William Yale (merchant)

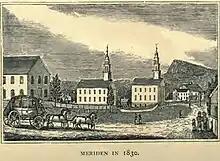
Meriden in 1830

William Yale (1784 – 1833) was a tin ware merchant, politician, Justice of the Peace, and the largest manufacturer in Meriden, Connecticut. He was the oldest son of Revolutionary War patriot Samuel Yale Sr., founder of the Yale manufacturing dynasty of Connecticut. He also served in the Connecticut State House of Representatives from Meriden in 1825, and did business with the Griswolds. His entreprises were succeeded by his son, Gen. Edwin R. Yale, proprietor of the U.S. Hotel and Mansion House in New York.